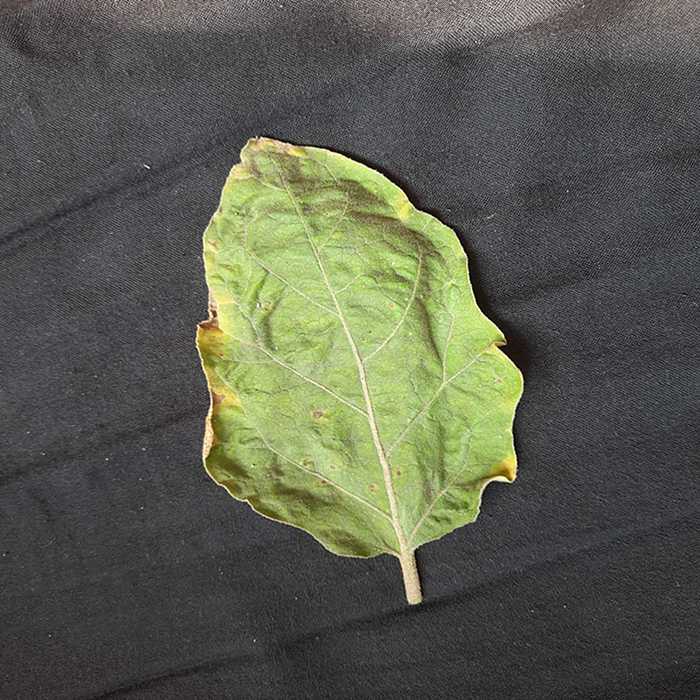
Plant: Eggplant
Label: Eggplant begomovirus